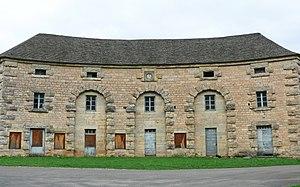
Vue général du bâtiment en quart de cercle des forges de Baignes (Haute-Saône)
Le tourisme dans la Haute-Saône est principalement axé sur une activité verte et nature en campagne. La Haute-Saône est un des derniers départements quant à la fréquentation, classée 91ᵉ sur 95. Ce chiffre s'explique par l'absence de tourisme de masse. Le cyclotourisme, la randonnée pédestre et le tourisme fluvial sont les principales activités touristiques. Ces activités d'itinérance permettent de découvrir un paysage rurale parsemé de monument divers : châteaux, édifices religieux, lavoirs, fermes avec charri et chalot ; les croix et calvaires ou encore vestiges du passé minier et industriel du département. Par ailleurs, seize bourgs et villages font partie du réseau des « Cités de Caractère de Bourgogne-Franche-Comté ».
Le tourisme industriel désigne la forme de tourisme dont l'intérêt est constitué par les symboles d'une activité industrielle et artisanale, c'est-à-dire des unités de production ou des édifices fonctionnels liés à cette activité.
L'ancienne forge-fonderie de Baignes est un établissement industriel des xviiiᵉ siècle et xixᵉ siècle situé à Baignes, dans la Haute-Saône.
La Haute-Saône est un département français appartenant à la région de Bourgogne-Franche-Comté. Il fait partie de la région historique et culturelle de Franche-Comté. L'Insee et La Poste lui attribuent le code 70. La ville la plus peuplée du département est Vesoul, qui est également la préfecture, tandis que la commune la plus étendue est Champlitte avec 129 km². Le département a la particularité d'avoir 5 pôles urbains que sont Vesoul, Gray, Luxeuil-les-Bains, Lure et Héricourt, tout en possédant un caractère rural permettant le développement de l'écotourisme et du cyclotourisme.